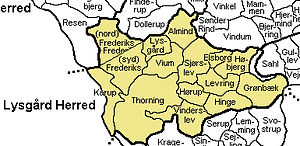
Lysgård Herred
Lysgård Herred er herred i Viborg Amt; det hed i Kong Valdemars Jordebog Lyusgardhæreth og hørte i Middelalderen til Loversyssel; Senere kom det under Silkeborg Len, og fra 1660 Silkeborg Amt; I 1794 kom det under det da oprettede Viborg Amt.